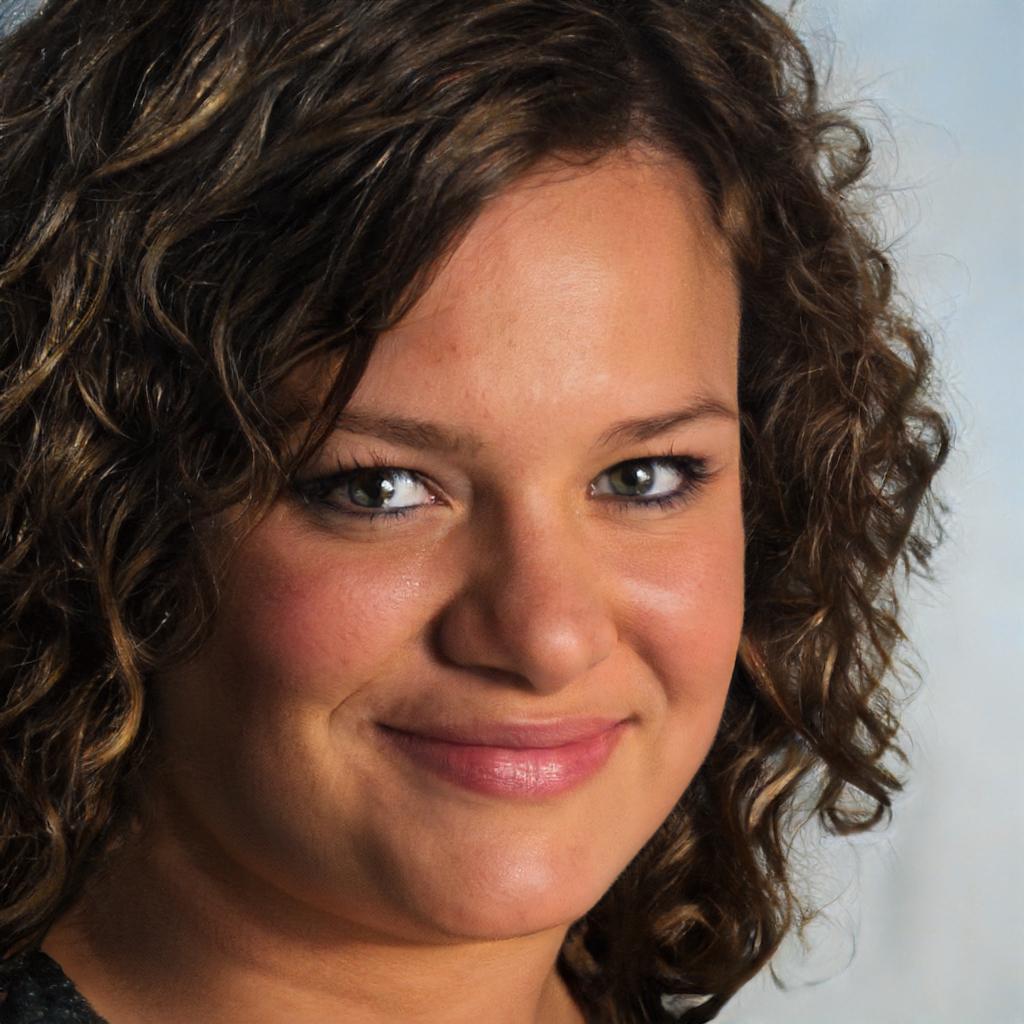
Portrait style: Real Portrait